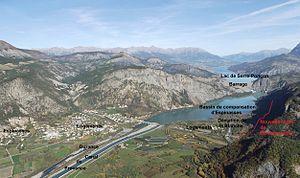
Organisation du barrage de Serre-Ponçon
Le secteur de l'hydroélectricité en France bénéficie d'un potentiel important grâce à la présence de massifs montagneux : Alpes, Pyrénées, Massif central. Ce potentiel est déjà exploité en très grande partie, mais il subsiste un potentiel non négligeable à exploiter en petite hydraulique.
Le lac de Serre-Ponçon est un lac artificiel situé dans les Hautes-Alpes, dans le sud des Alpes françaises, à la limite des départements des Hautes-Alpes et des Alpes-de-Haute-Provence. Il a été créé en 1959 par la construction d'un barrage sur la Durance, deux kilomètres à l'aval de son confluent avec l'Ubaye. L'aménagement hydraulique est complété par le lac d'Espinasses situé au pied du barrage de Serre-Ponçon, à partir duquel est alimenté le canal EDF de la Durance.
L'aluminium a vu la production mondiale progresser à un rythme beaucoup plus rapide que celle de tous les autres métaux, malgré les fortes contraintes découlant de la nécessité d'une énergie abondante et bon marché pour réaliser l'électrolyse et d'une matière première, la bauxite, dont les gisements sont souvent éloignés et difficiles à identifier. Les producteurs d'aluminium ont changé plusieurs fois de stratégie, afin d'intégrer ou non ces ressources puis les activités de transformation du métal et leur nombre ont fortement augmenté lorsque de nouveaux pays sont arrivés sur le marché, issus des cinq continents. Cet article présente un historique de la production de l'aluminium depuis le XIXᵉ siècle.